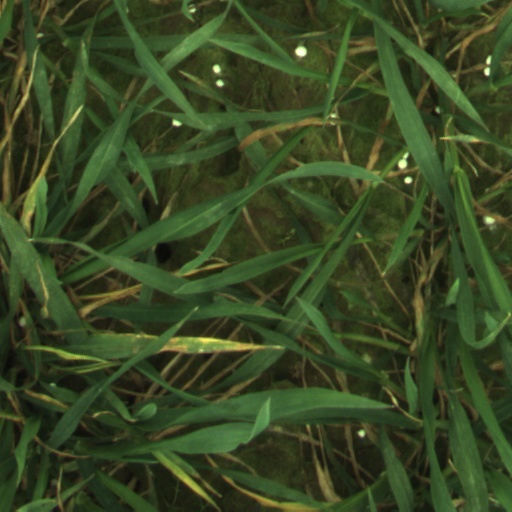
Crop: wheat